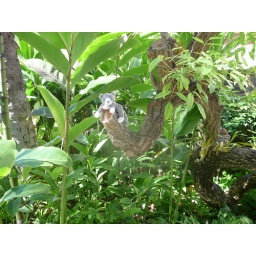
I spotted a kitty in a tree